Whelan the Wrecker

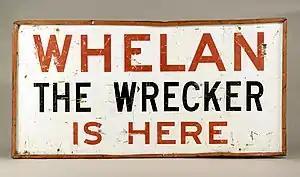
'Whelan The Wrecker Is Here', now in the collection of Museums Victoria

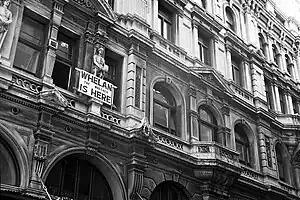
Sign advertising Whelan the Wrecker in 1968

Whelan the Wrecker is a family owned and operated demolition company that has operated from 1892, based in Brunswick in the city of Melbourne. The company became well known through the 1950s and 1970s when signs stating that "Whelan the Wrecker is Here" appeared on many of the grand Victorian era buildings of Melbourne.